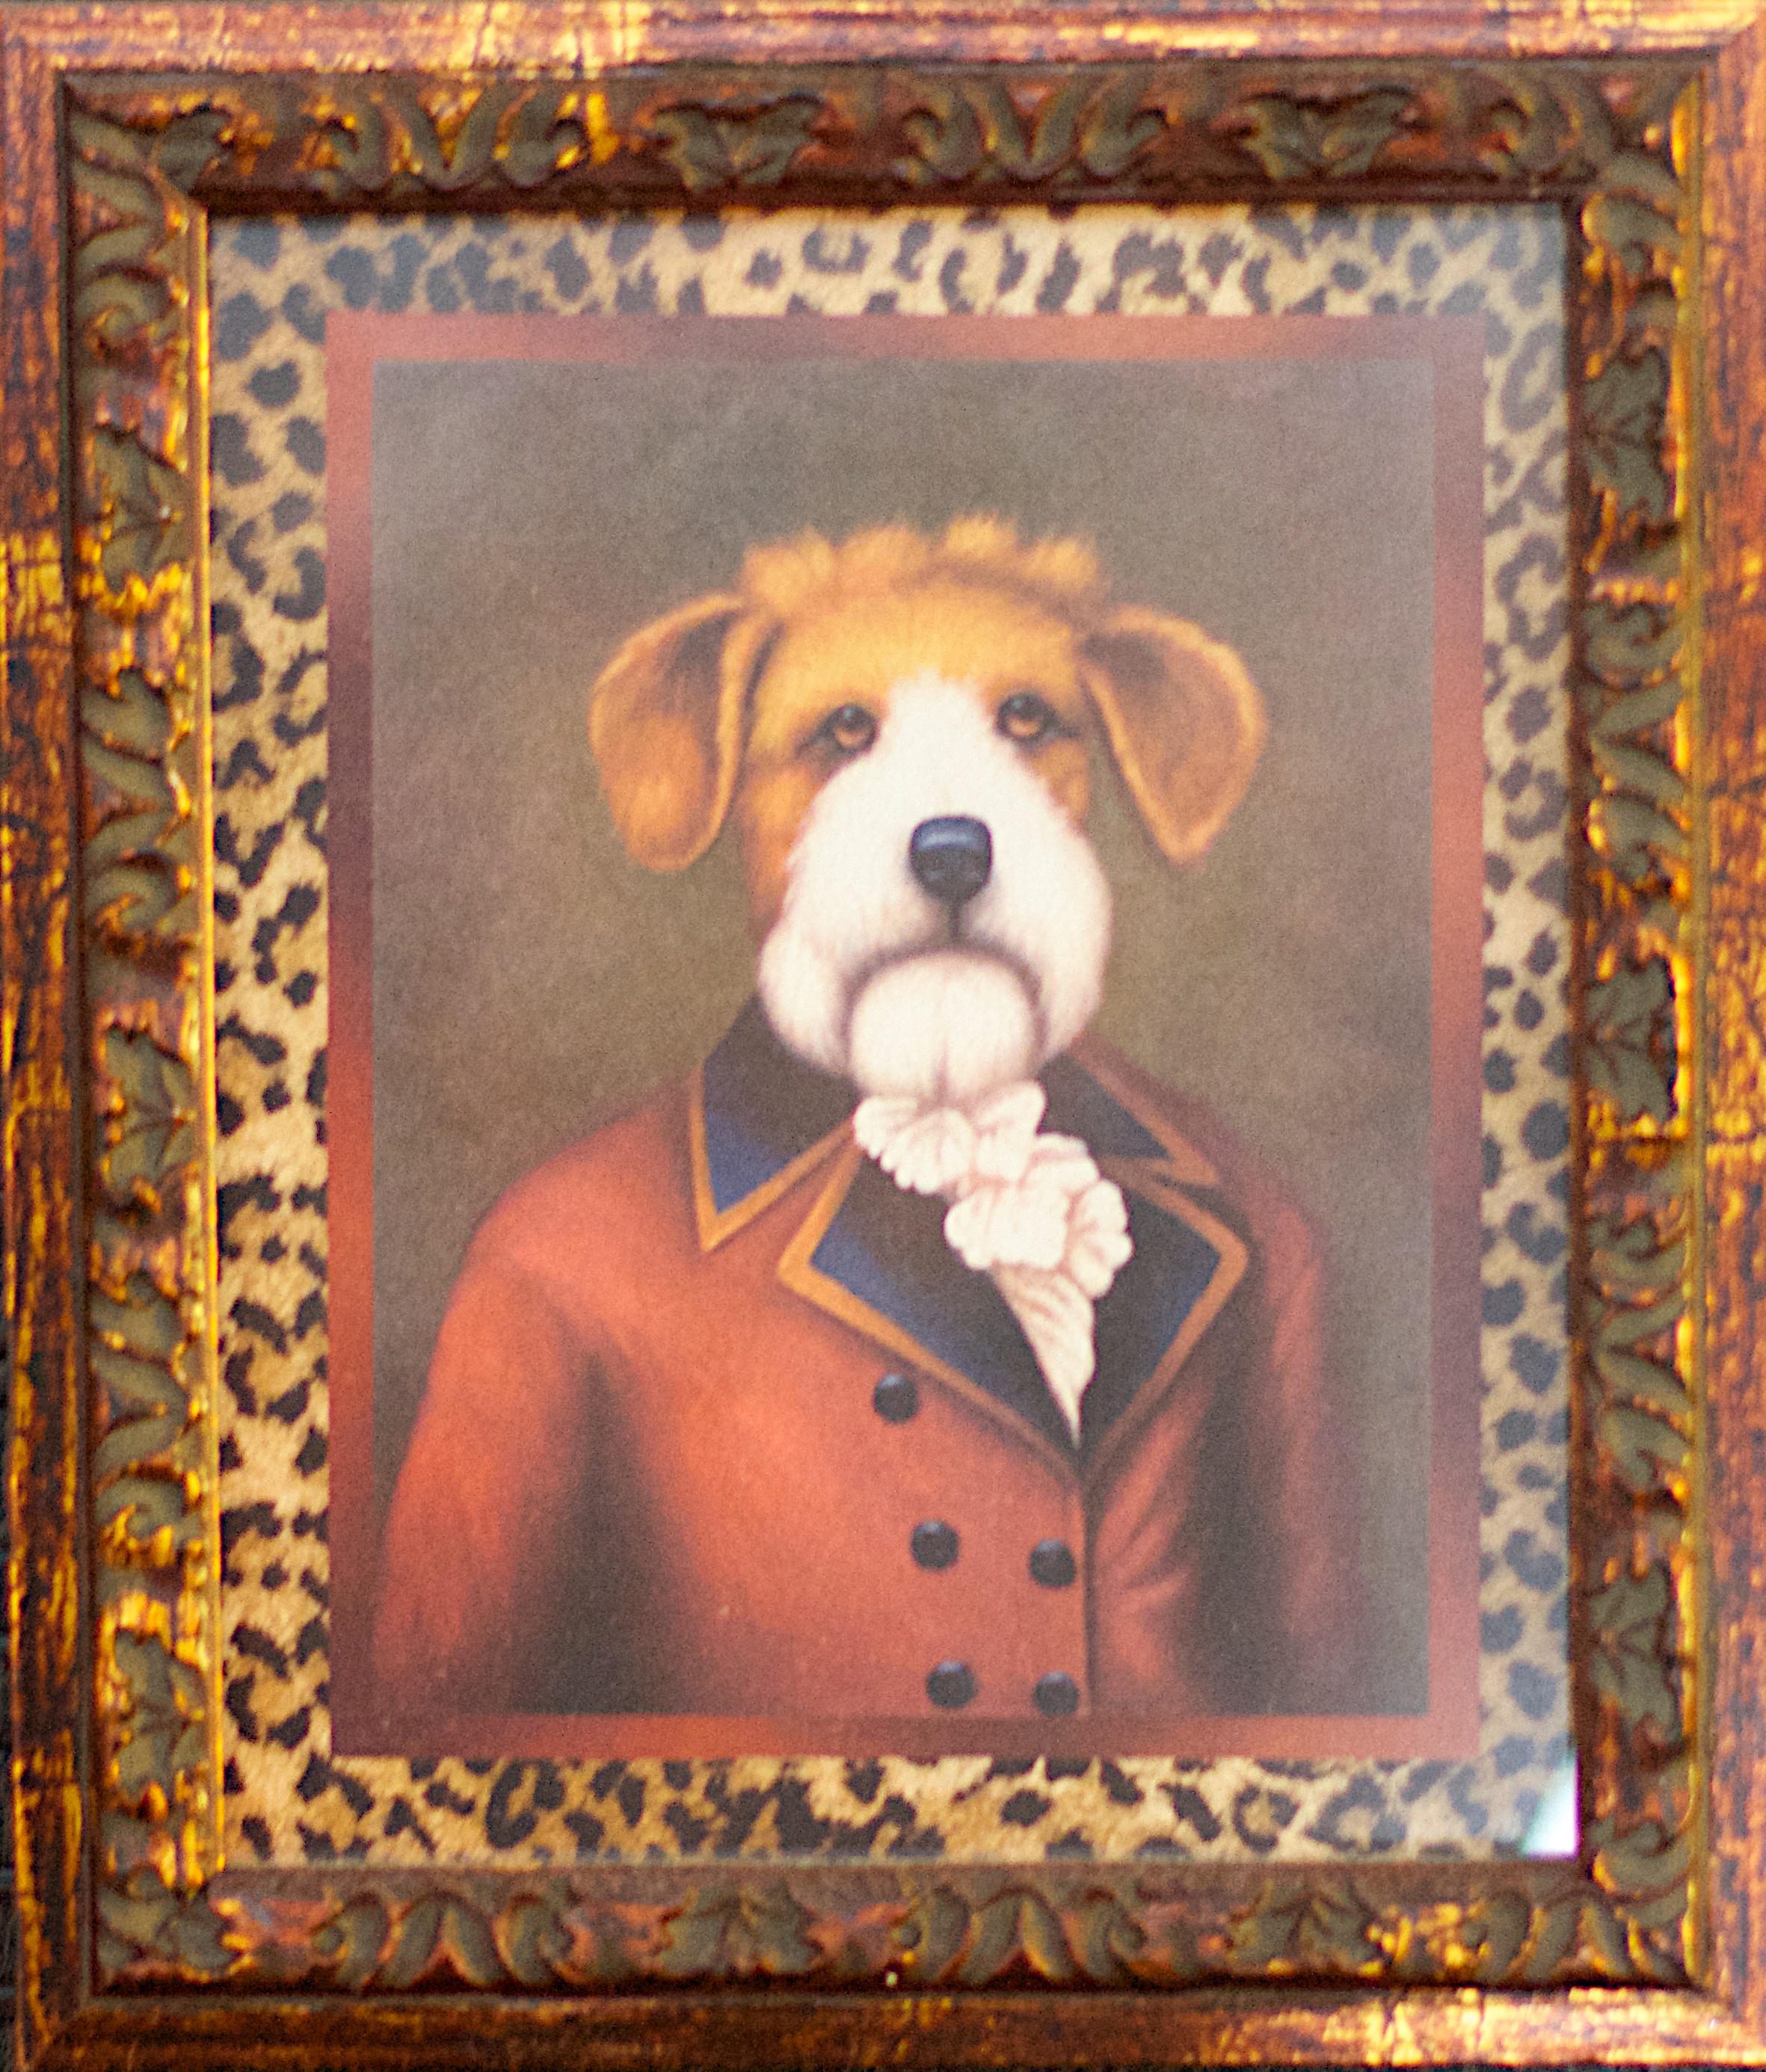
dog, painting, textile, art, picture frame, tapestry